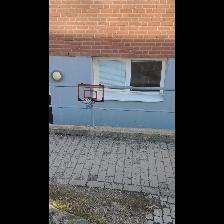
Label: NonHuman